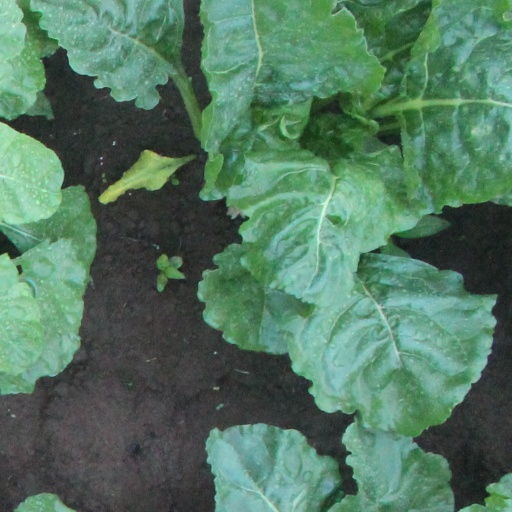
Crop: sugar beet